James Stirling (architect)

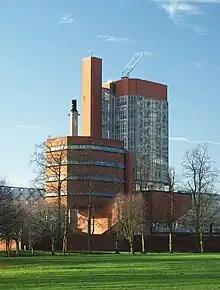
University of Leicester Engineering Building (1959–63, Grade II* listed)

In 1956 he and James Gowan left their positions as assistants with the firm of Lyons, Israel, and Ellis to set up a practice as Stirling and Gowan. Their first built project – a small development of private apartments Langham House Close (1955–58) – was regarded as a landmark in the development of 'brutalist' residential architecture, although this was a description both architects rejected. Another result of Stirling & Gowan's collaboration is the Department of Engineering building at the University of Leicester (1959–63), noted for its technological and geometric character, marked by the use of three-dimensional drawings based on axonometric projection seen either from above (in a bird's eye view) or below (in a worm's eye view). The project brought Stirling to a global audience.